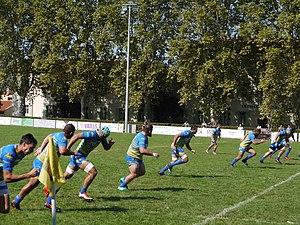
Céret sportif vs RC Aubenas Vals à Céret.
‌